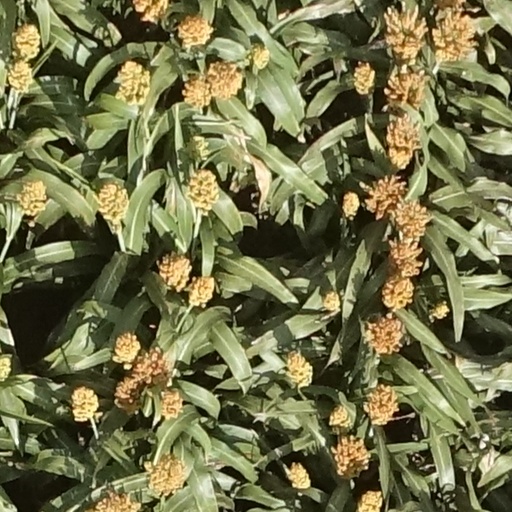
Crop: sorghum